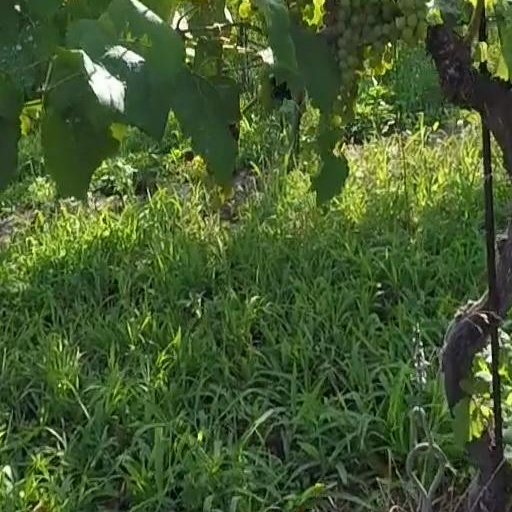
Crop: grape